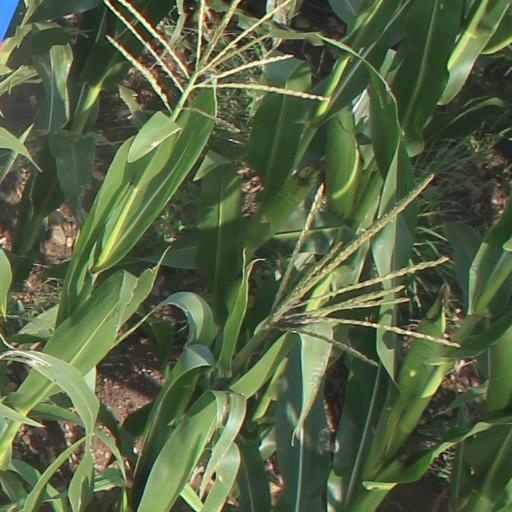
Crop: maize; corn